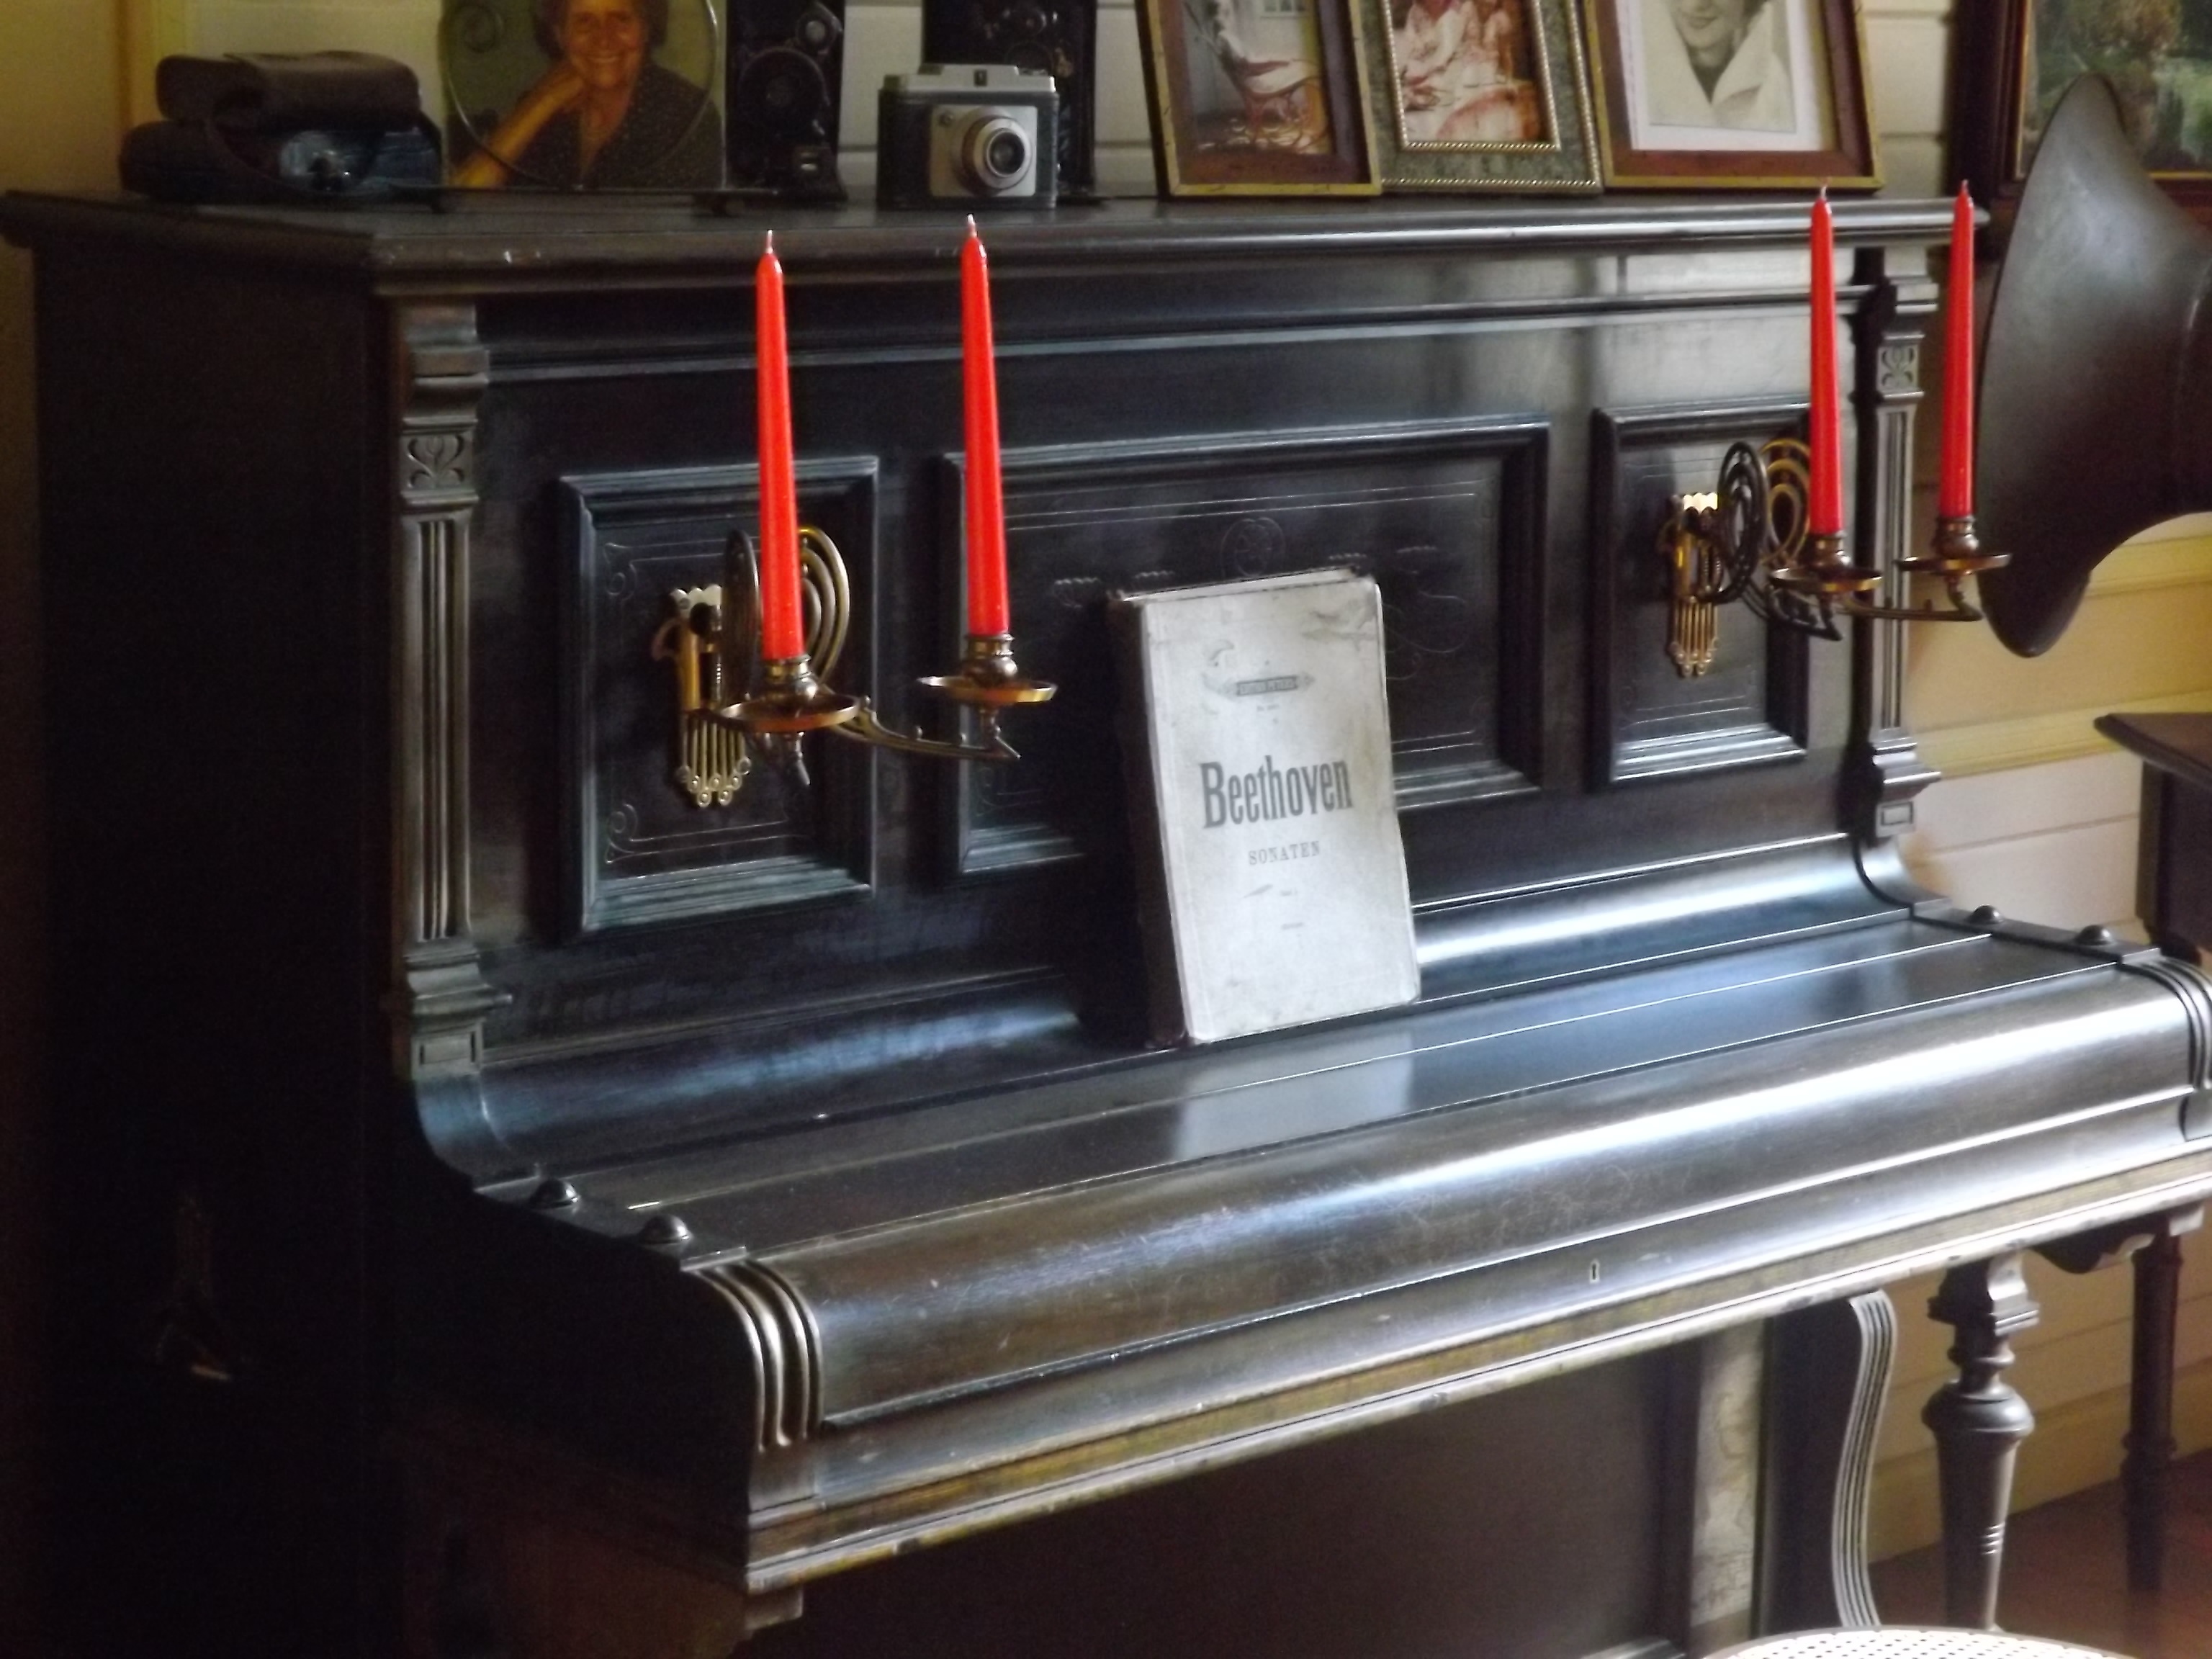
keyboard, technology, piano, machine, musical instrument, old house, candles, beethoven, chandeliers, man made object, string instrument, machine tool, player piano